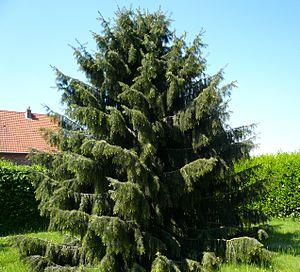
L’épicéa de Brewer, Picea breweriana, est un épicéa originaire de l’ouest des États-Unis. C’est une des espèces américaines les plus rares, qui est placée sur la liste rouge de l'UICN. Cet épicéa est endémique des Klamath Mountains du sud-ouest de l’Oregon et du nord-ouest de la Californie.